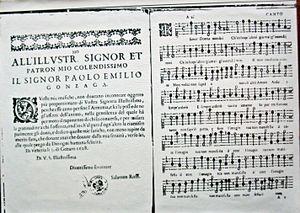
Musique de Guillaume Costeley, recueil de chansons.
Salomone Rossi est un violoniste et un compositeur italien de confession juive du début du XVIIᵉ siècle.